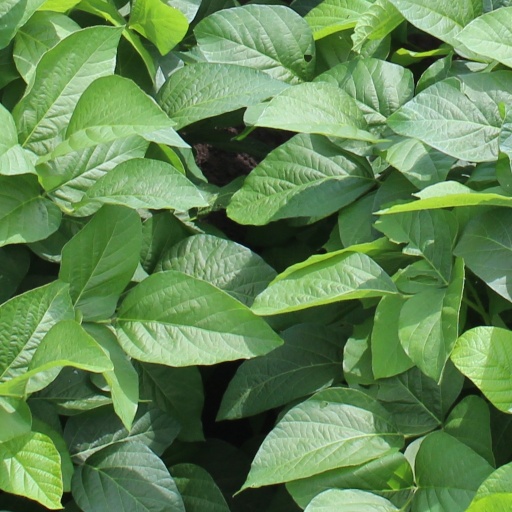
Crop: soybean